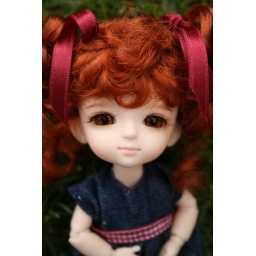
dress by etsy's okiedoll, boots from ruby red galleria